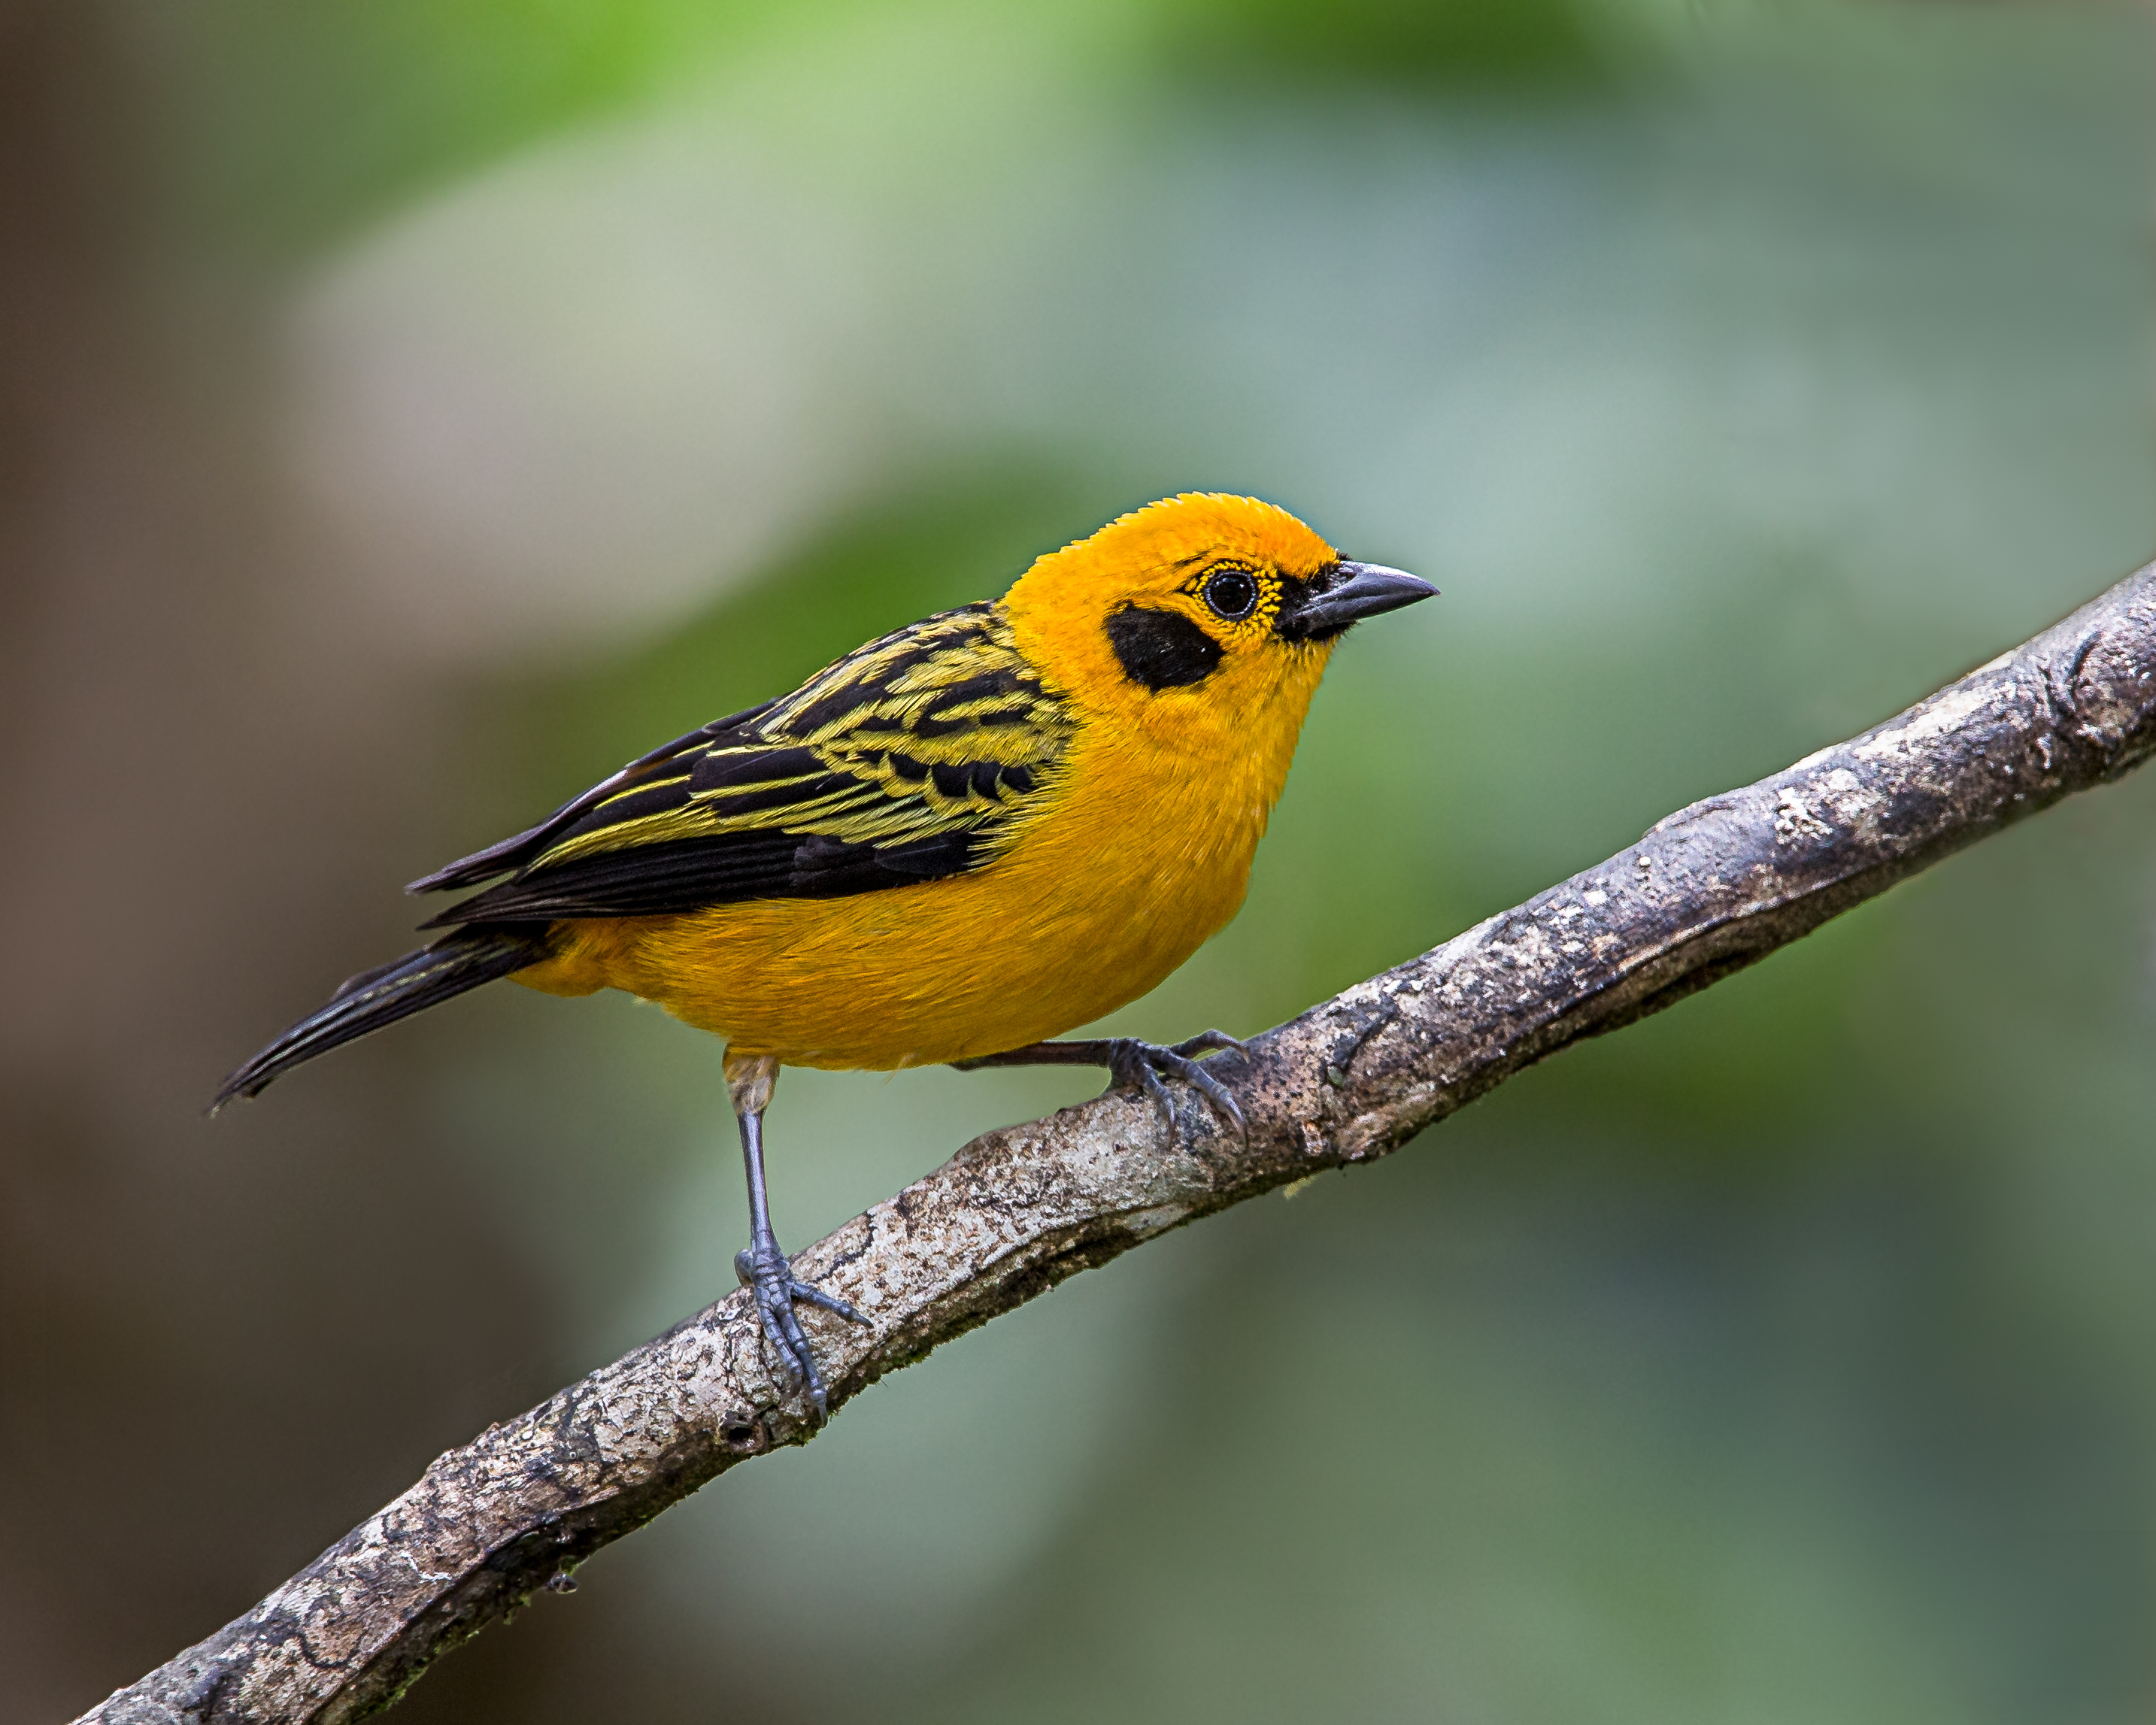
nature, branch, bird, wildlife, beak, yellow, robin, fauna, vertebrate, finch, andymorffew, morffew, tandayapabirdlodge, naturethroughthelens, ecuador, tanager, goldentanager, brambling, old world flycatcher, perching bird, emberizidae